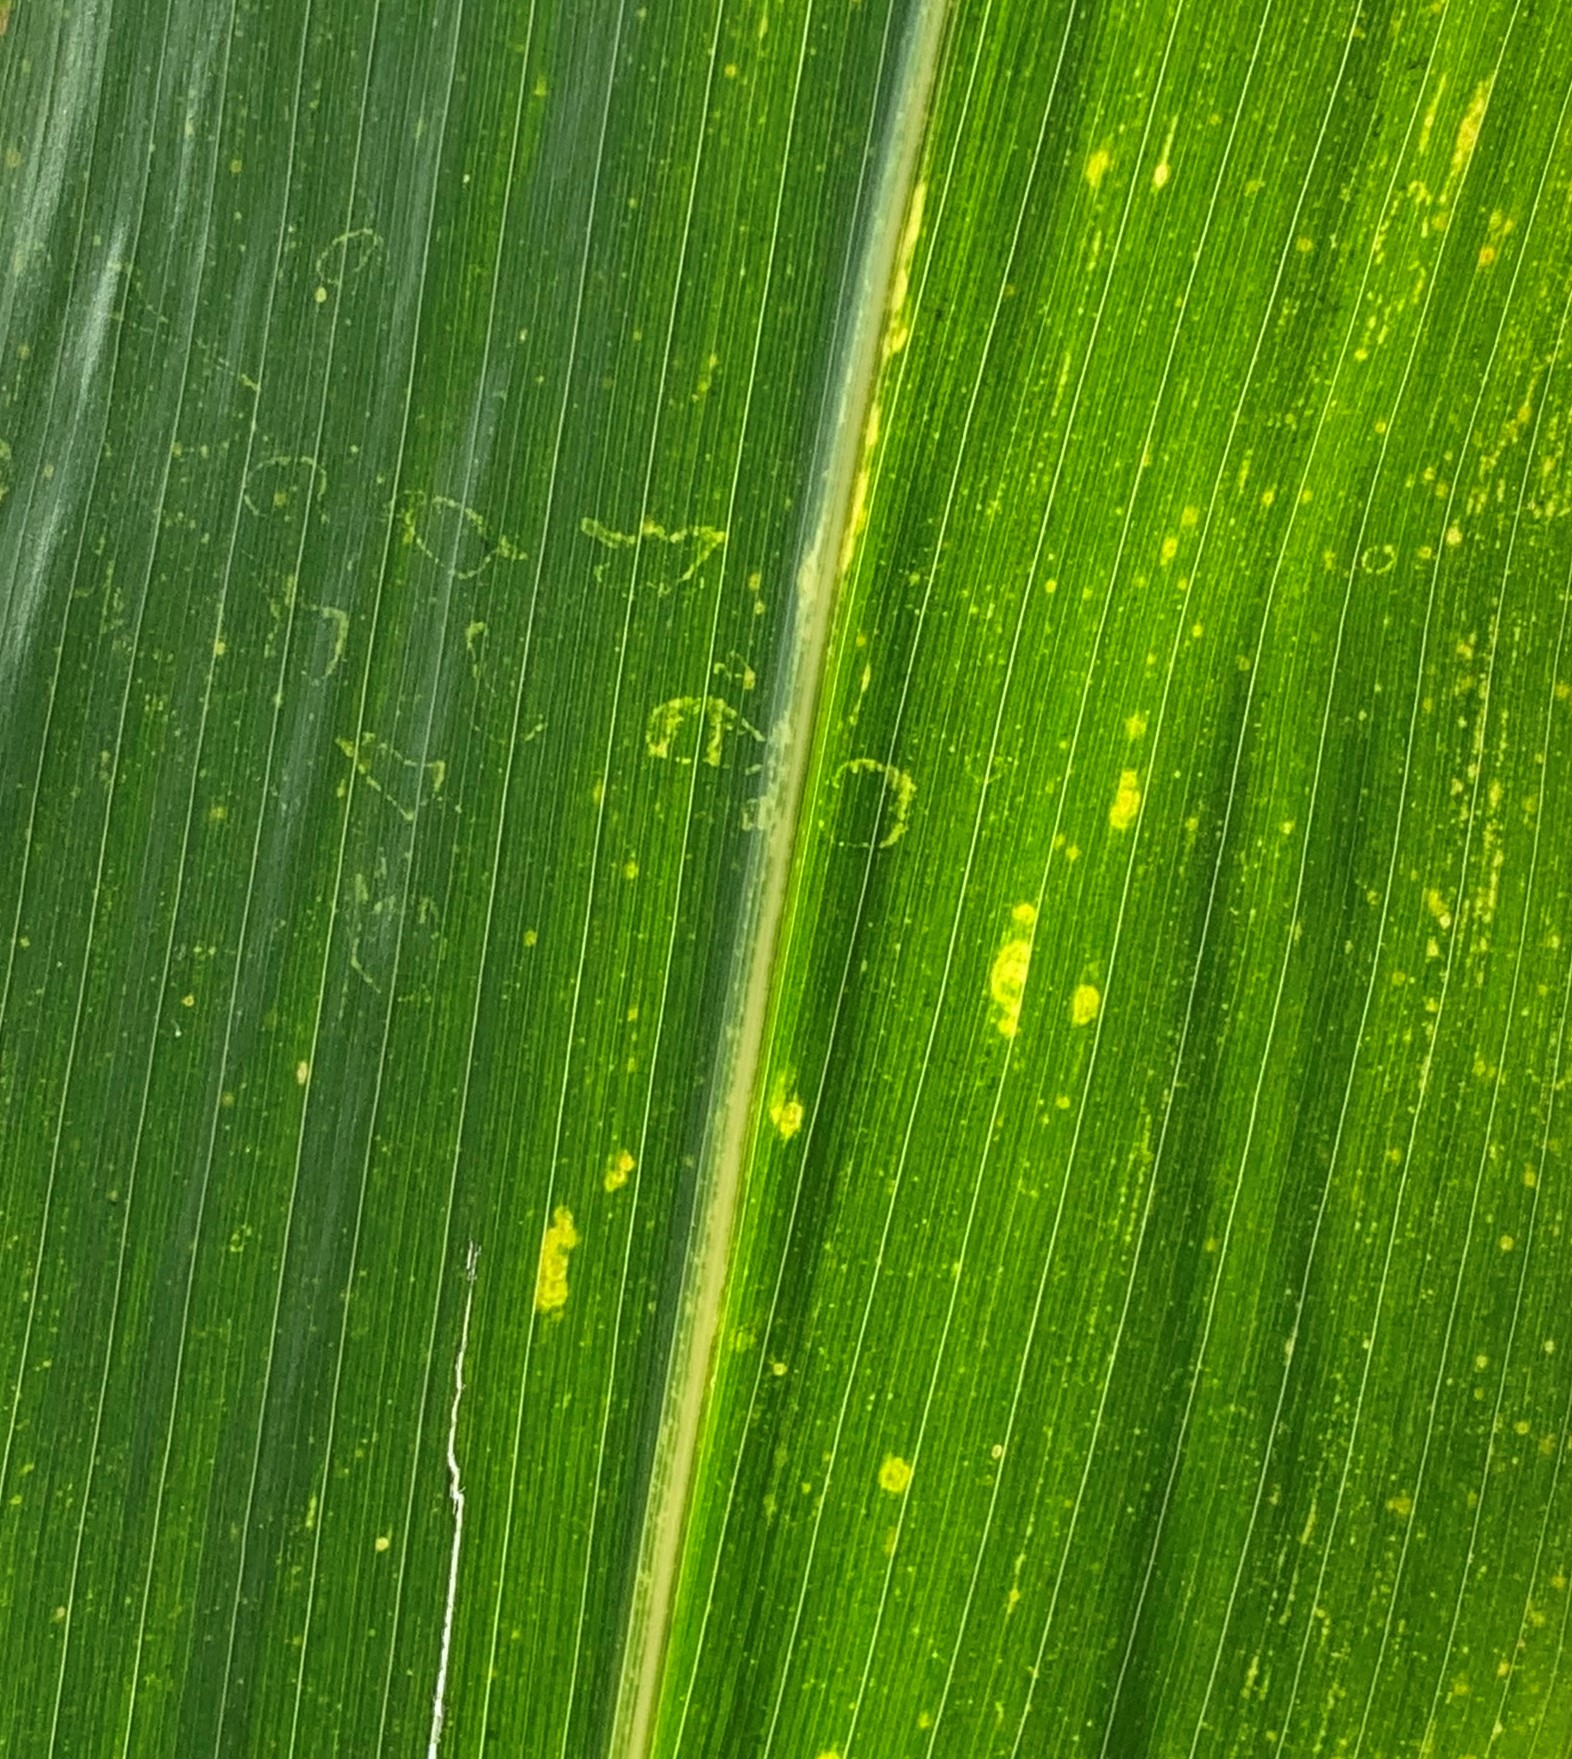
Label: MLN